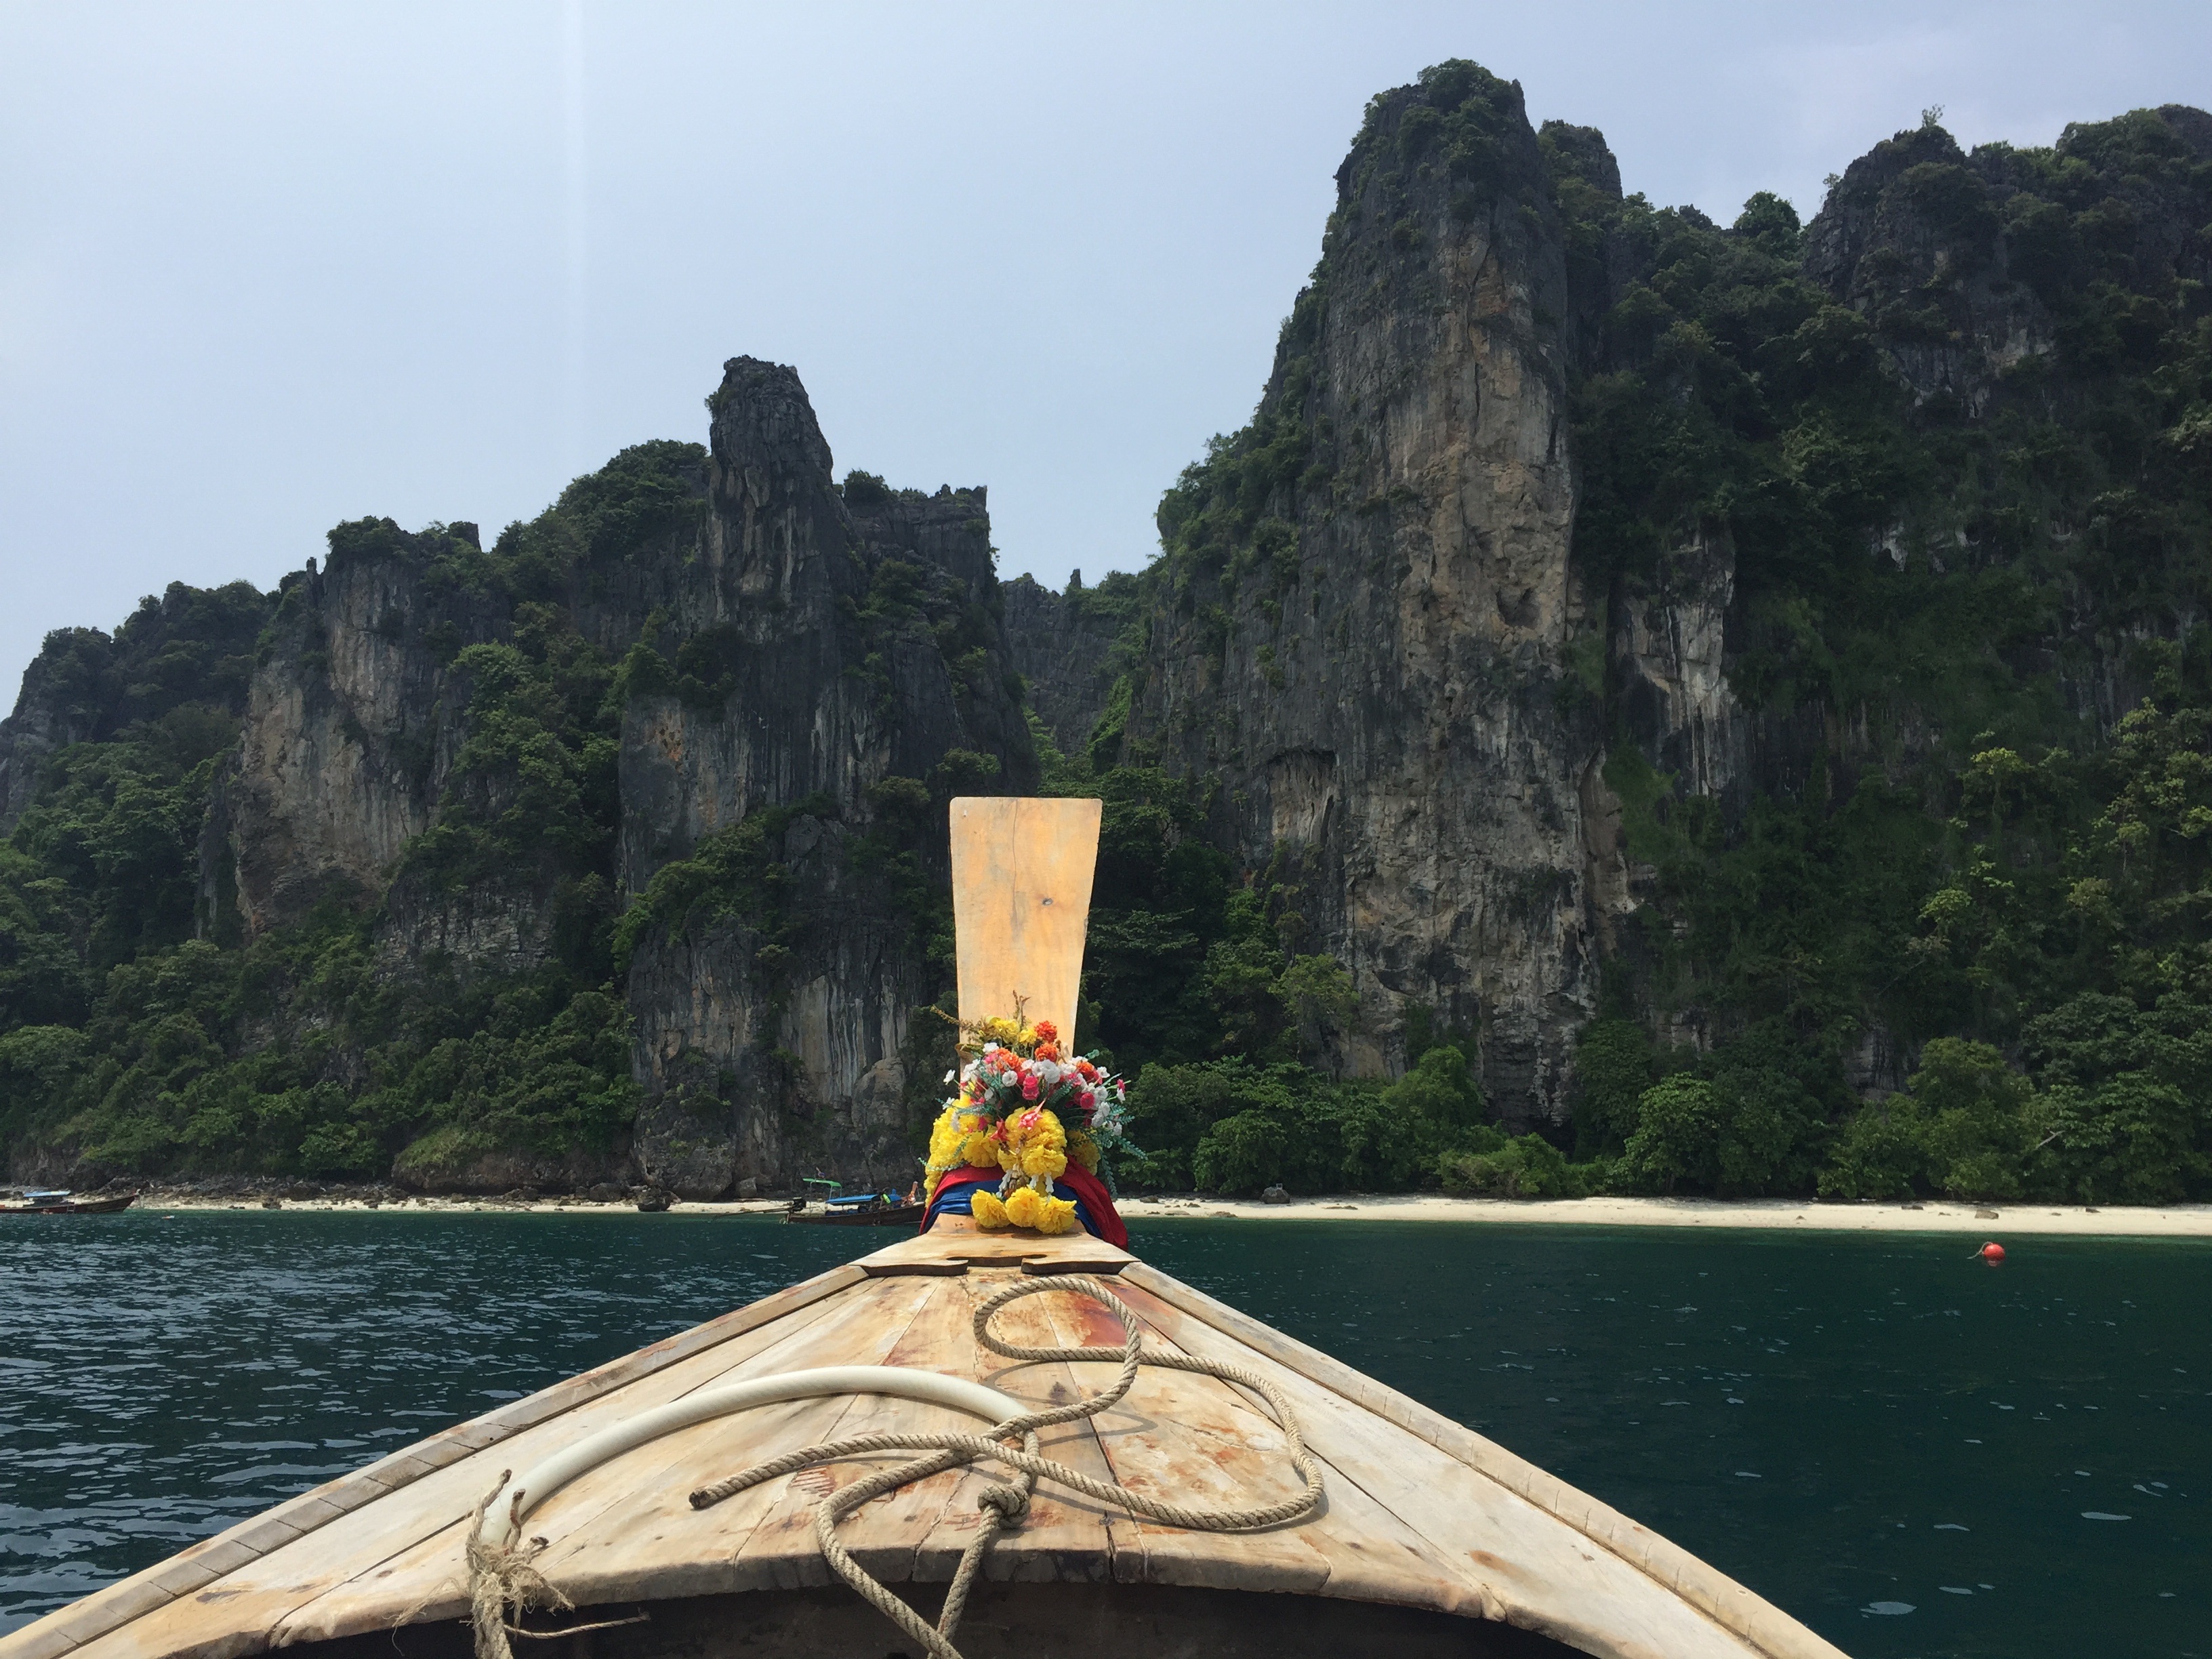
landscape, sea, coast, boat, summer, travel, paddle, vehicle, bay, fjord, terrain, sailboat, thailand, boating, sail, watercraft, cape, phi phi islands